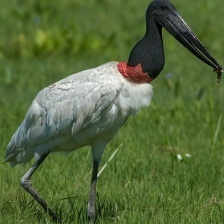
Species: JABIRU
Scientific name: JABIRU MYCTERIA
ImageNet parent category: white_stork